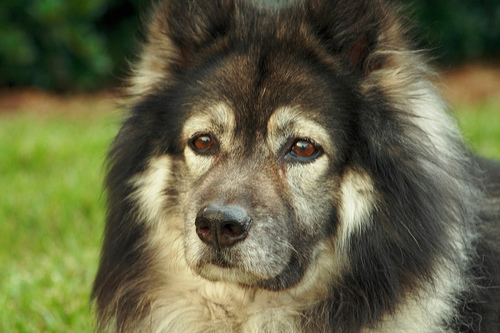
Animal: dog
Breed: keeshond